Abtswoudse Bos

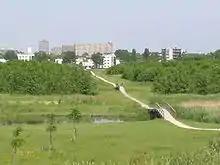
The view towards Tanthof

The Abtswoudse Bos is man-made park and land art project, opened in 2000, of about 190 ha. It lies south of the Tanthof neighbourhood in Delft, east of Schipluiden and north of Overschie.